De Vrije Gedachte

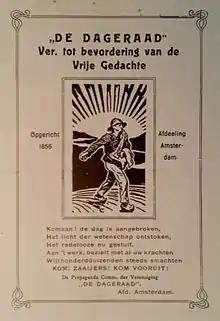
This poster from c. 1920 calls De Dageraad an "Ass[ociation] to promote the Free Thought".

According to Derkx, freethought does not necessarily lead to atheism, but it does strive towards a pluriform society. In Derkx' view, this includes a separation of church and state in the sense that the government does not give preference to any (supporters and organisations of a) particular life stance. This means the state may either not support any religious or life stance organisation (financially) or support them all equally by, for example, giving airtime to churches as well as humanists and freethinkers within the Dutch public broadcasting system or subsidising both religious education and humanist education. Another important issue for the association is safeguarding education and teaching from indoctrination; it wants to prevent children from getting one single belief system imposed on them before they have developed the intellectual capacities to critically consider them for themselves.